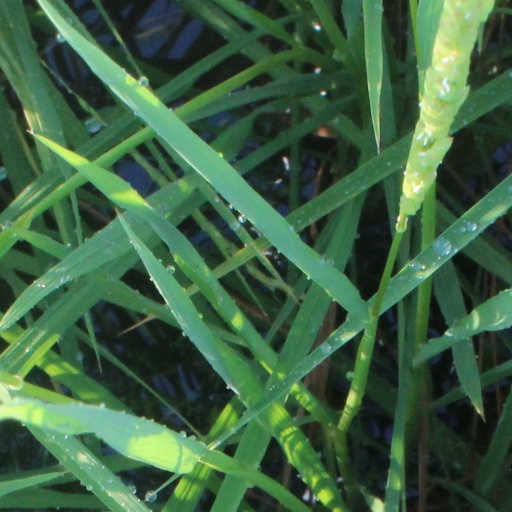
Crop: rice